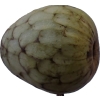
Label: cherimoya